Microsoft ergonomic keyboards

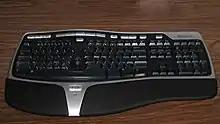
Microsoft Natural Wireless Ergonomic Keyboard 7000

In June 2007, Microsoft introduced the "Natural Wireless Ergonomic Keyboard 7000" as part of the Natural Ergonomic Desktop 7000 bundle, which includes the Natural Wireless Laser Mouse 7000 at a retail price of . The biggest difference between the 7000 and 4000 keyboards, aside from wireless functionality, is the position of the status lights (Num Lock, Caps Lock, Scroll Lock, and F Lock). On the Natural Ergonomic 4000, these lights are on the wrist rest, centered vertically under the spacebar. In their place, on the Natural Ergonomic 7000 keyboard, resides a single battery indicator light.